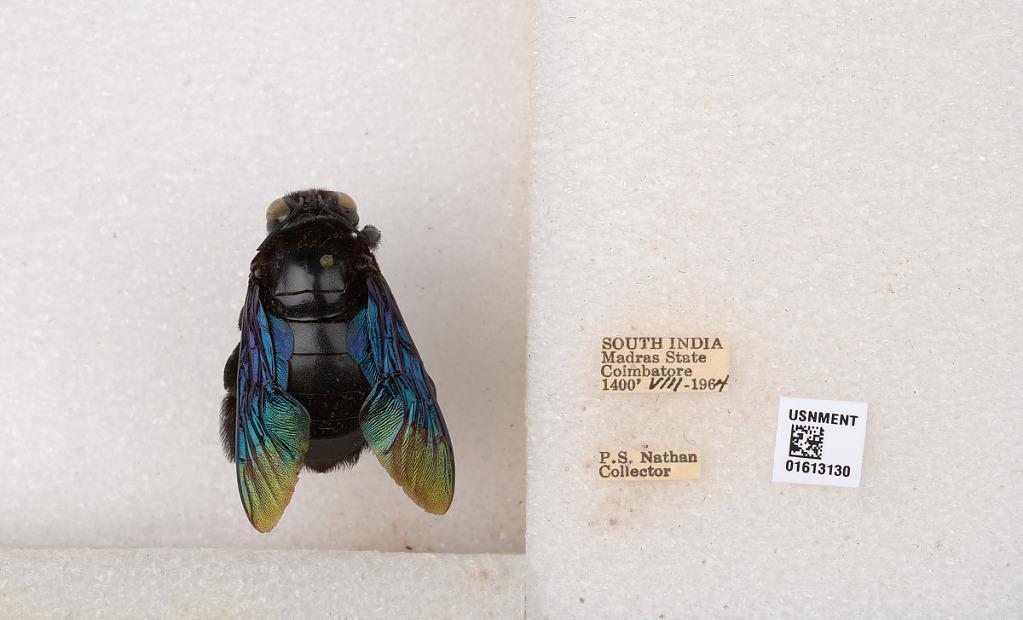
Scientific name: Xylocopa (Mesotrichia) tenuiscapa Westwood
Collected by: P. Nathan
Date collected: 1964-8-1
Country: India
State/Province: Tamil Nadu
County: Coimbatore
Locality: Coimbatore